Cathay Pacific

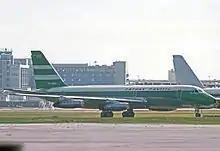
A Cathay Pacific Convair 880, operating from 1964 until 1974.

The airline thrived during the late 1950s and into the 1960s, culminating in its acquisition of Hong Kong Airways on July 1, 1959. Between 1962 and 1967, the airline recorded double digit growth on average every year and became one of the world's first airlines to operate international services to Fukuoka, Nagoya and Osaka in Japan. In 1964, it carried its one millionth passenger and acquired its first jet engine aircraft, the Convair 880. In 1967, it became an all jet airline with the replacement of its last Lockheed L-188 Electra with a Convair 880.